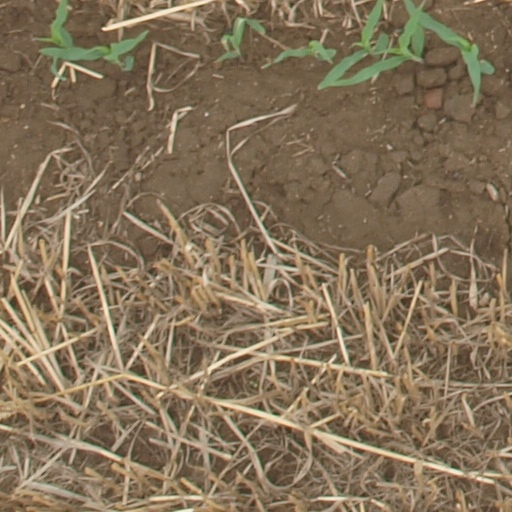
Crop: maize; corn